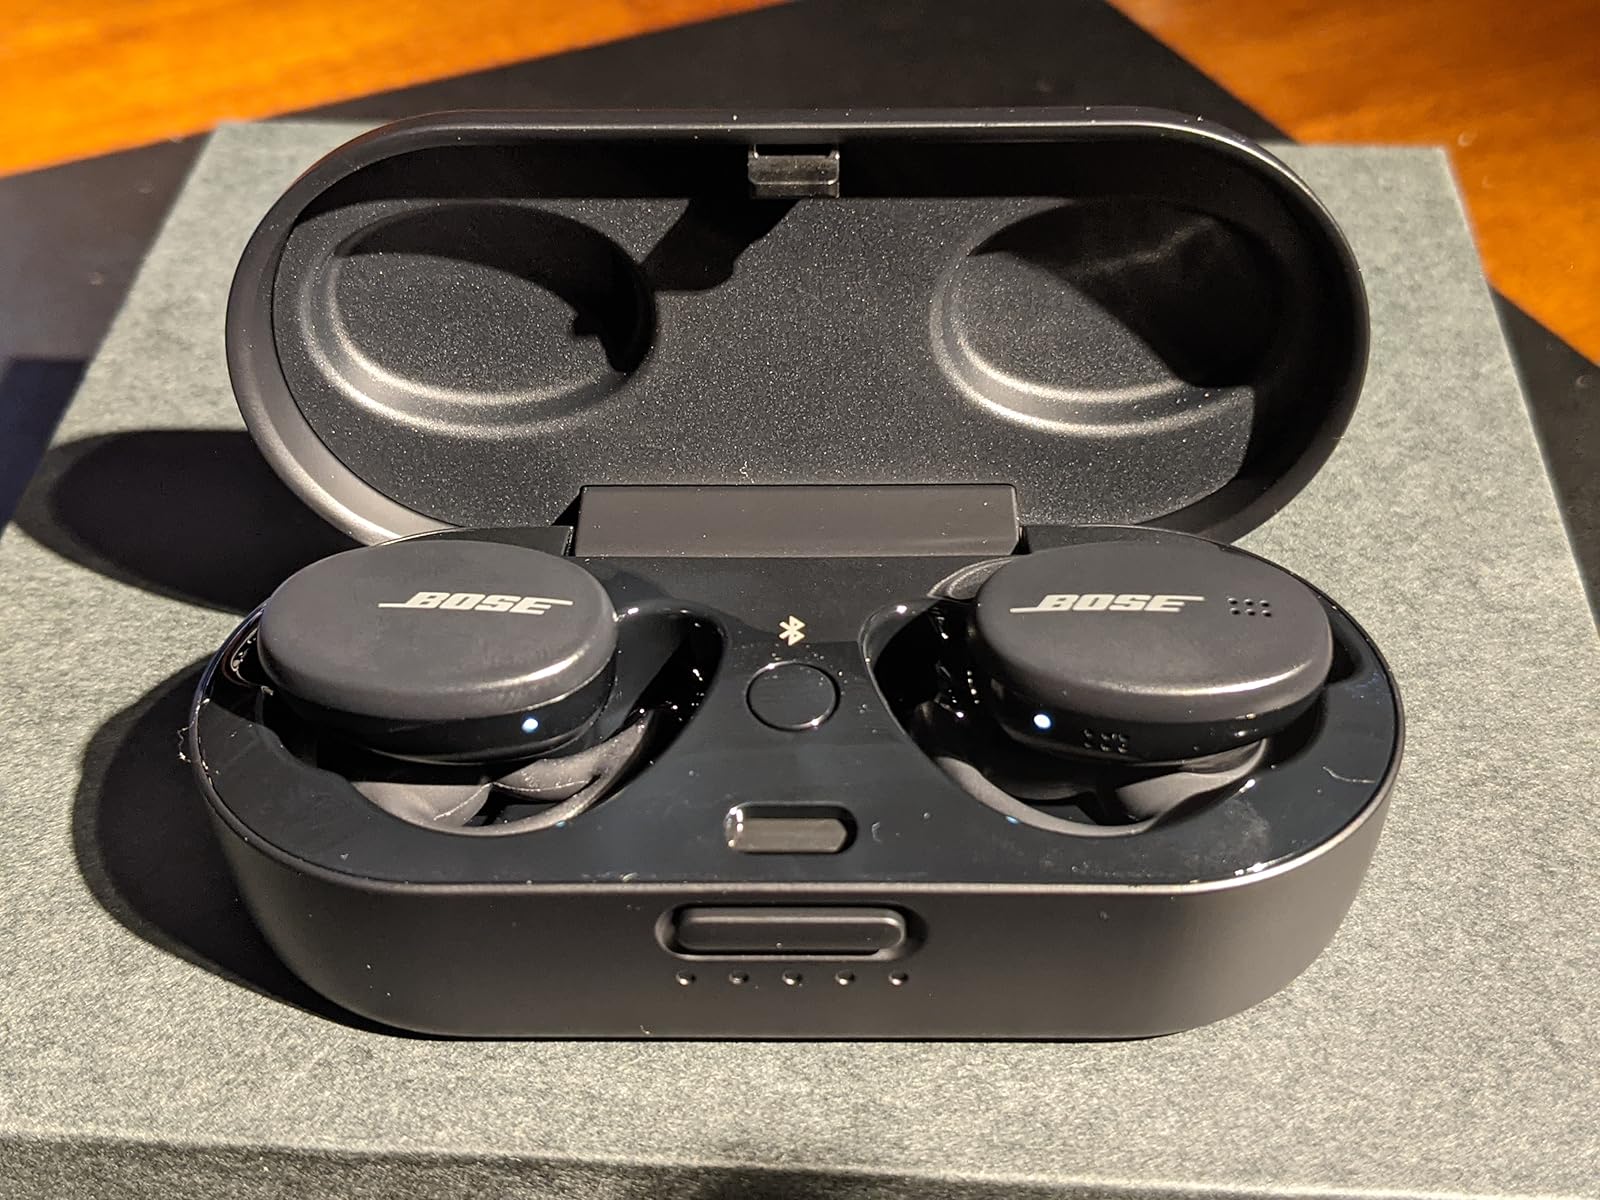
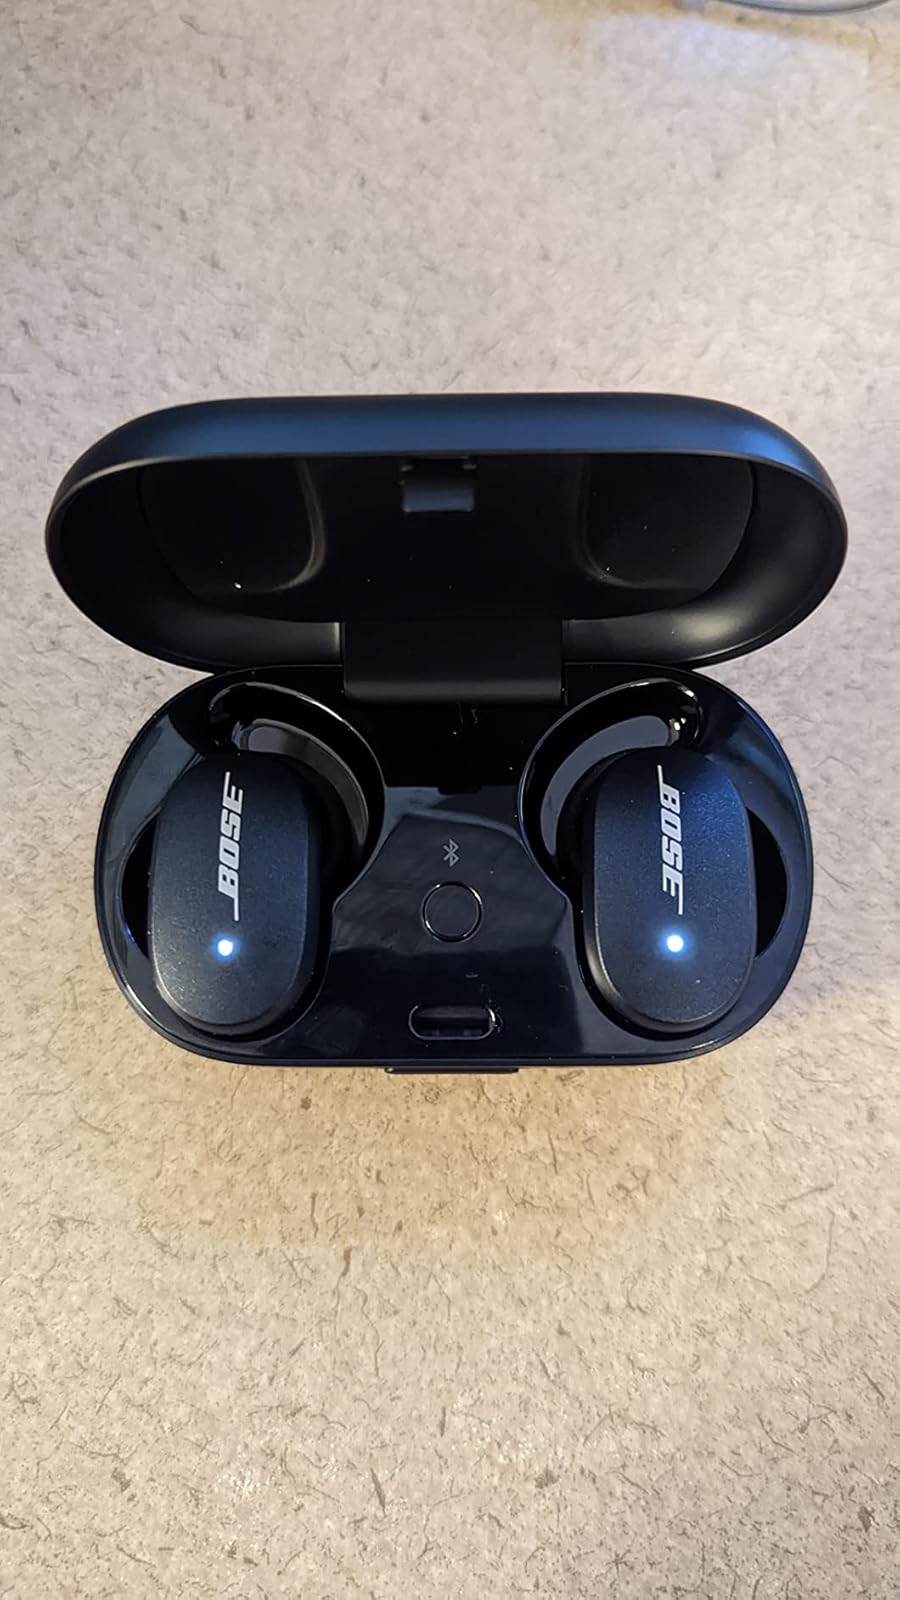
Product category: earbuds
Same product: no